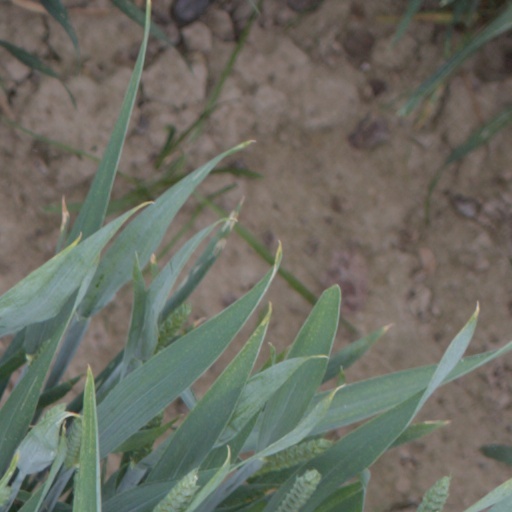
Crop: wheat